Jindřich Waldes

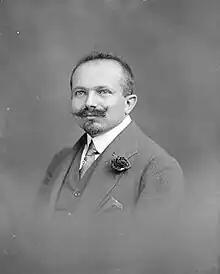
Waldes in 1912

Jindřich Waldes (also Heinrich Waldes or Henry Waldes; 2 July 1876 – 1 July 1941) was a Czech industrialist, philanthropist and art collector. He was the founder of the Waldes Koh-i-noor Company, which produces textile haberdashery.